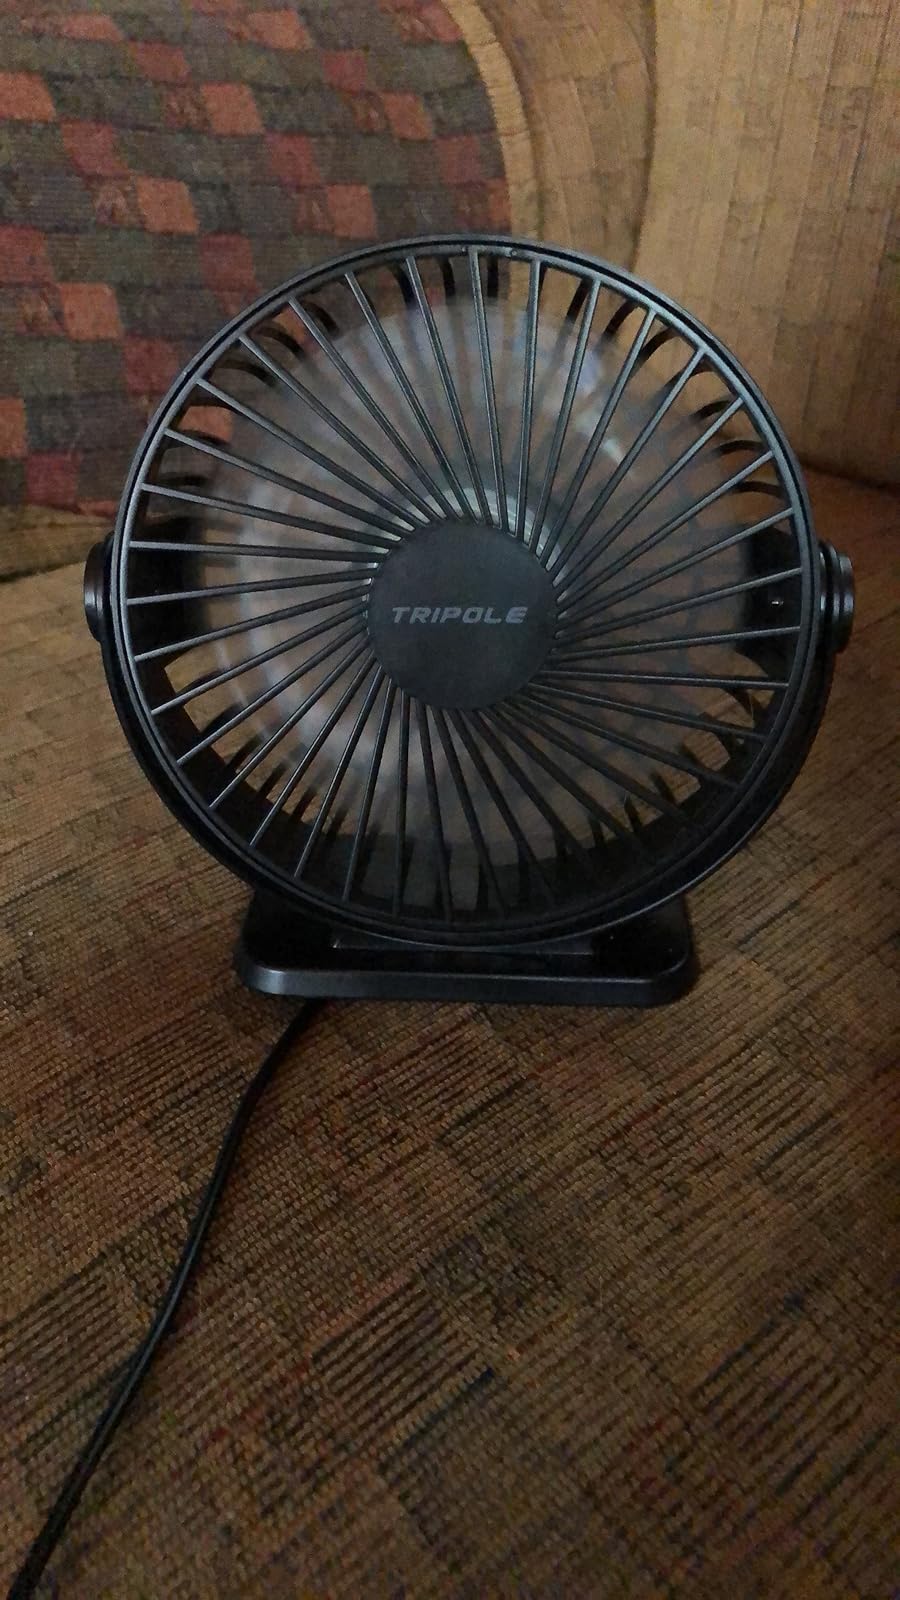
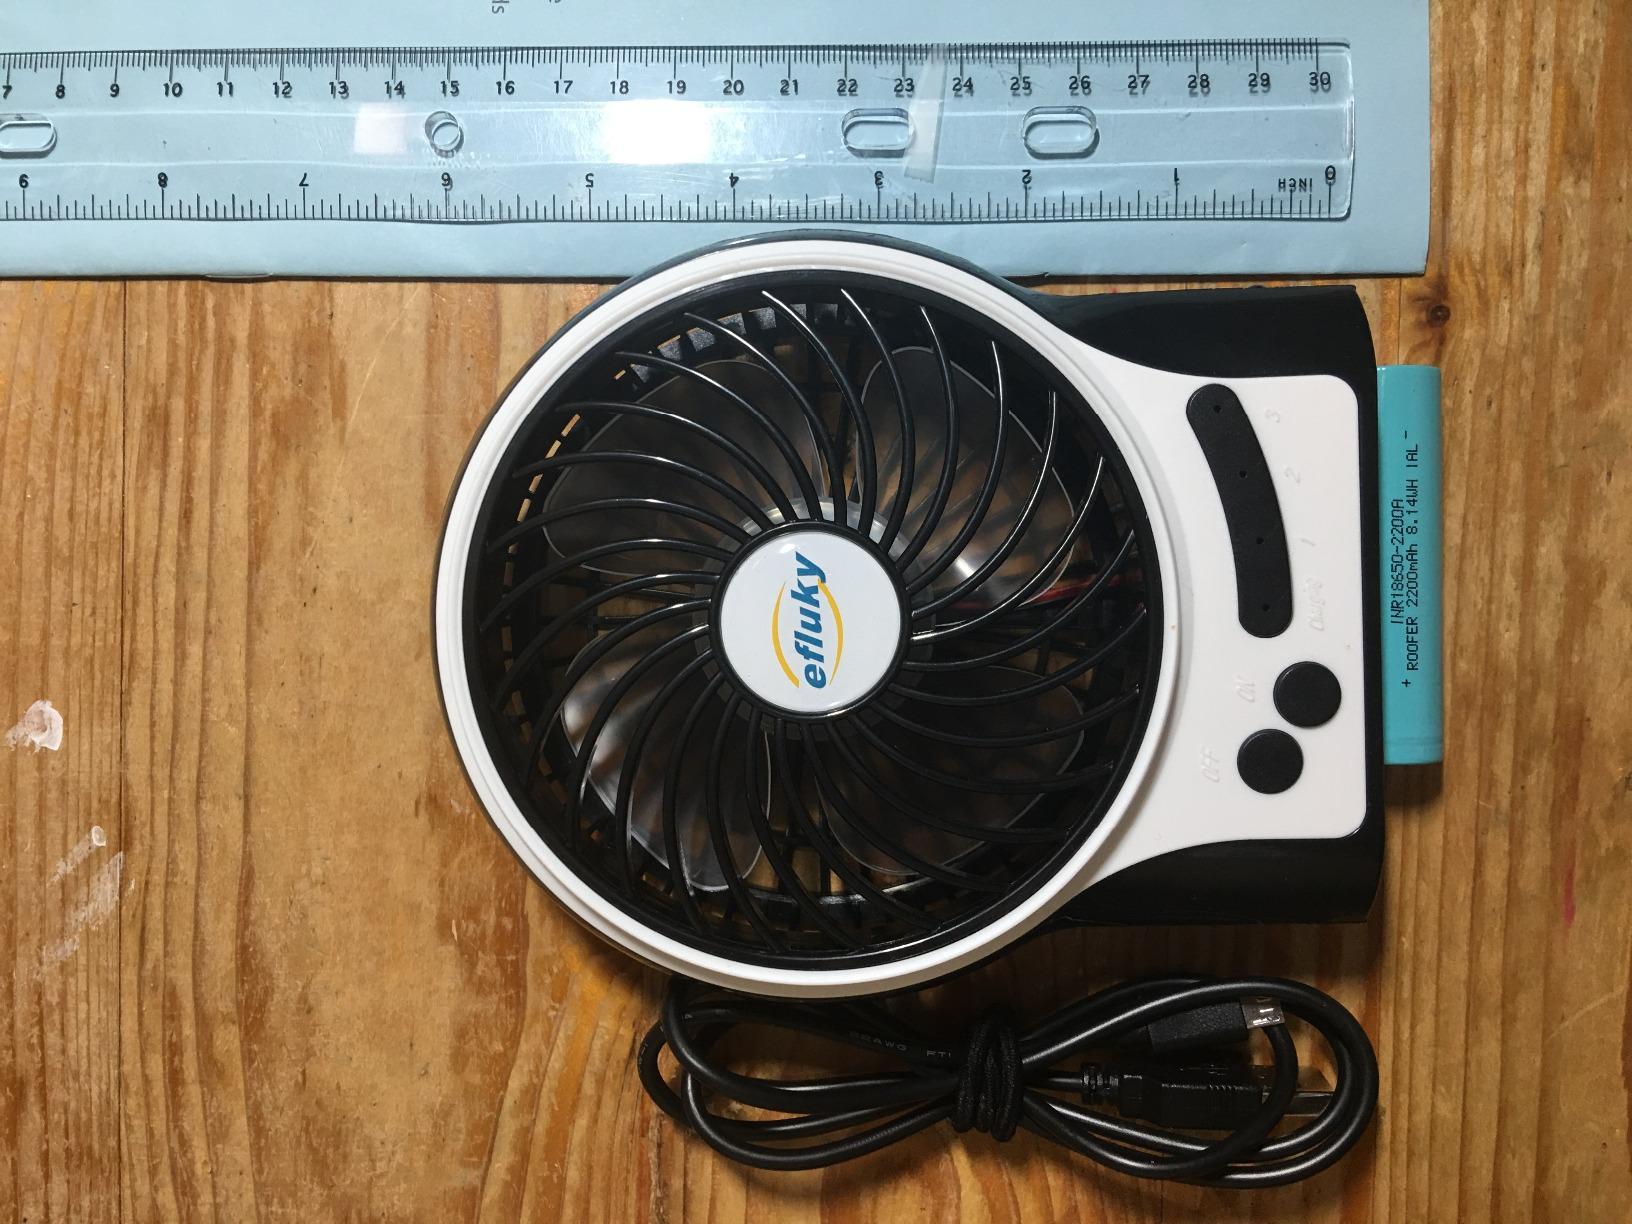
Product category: fan
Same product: no